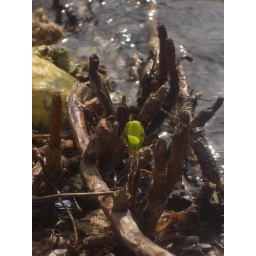
swimming in the floor